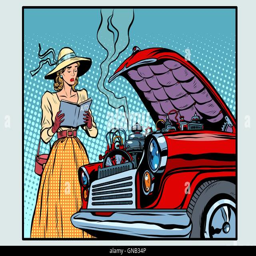
sad woman driver near a broken car